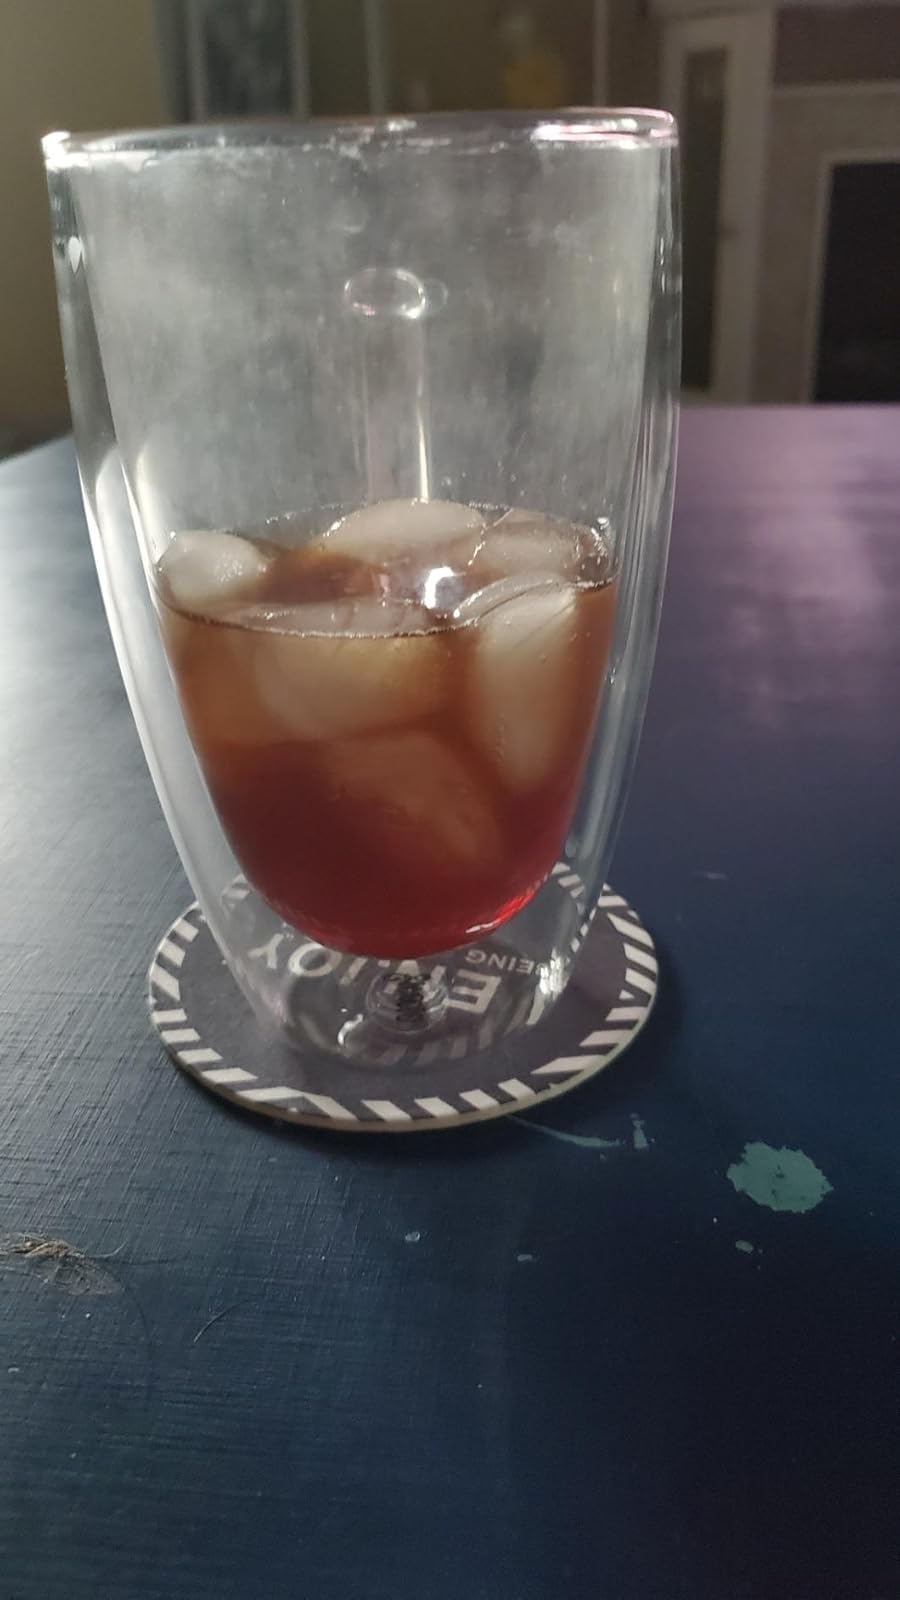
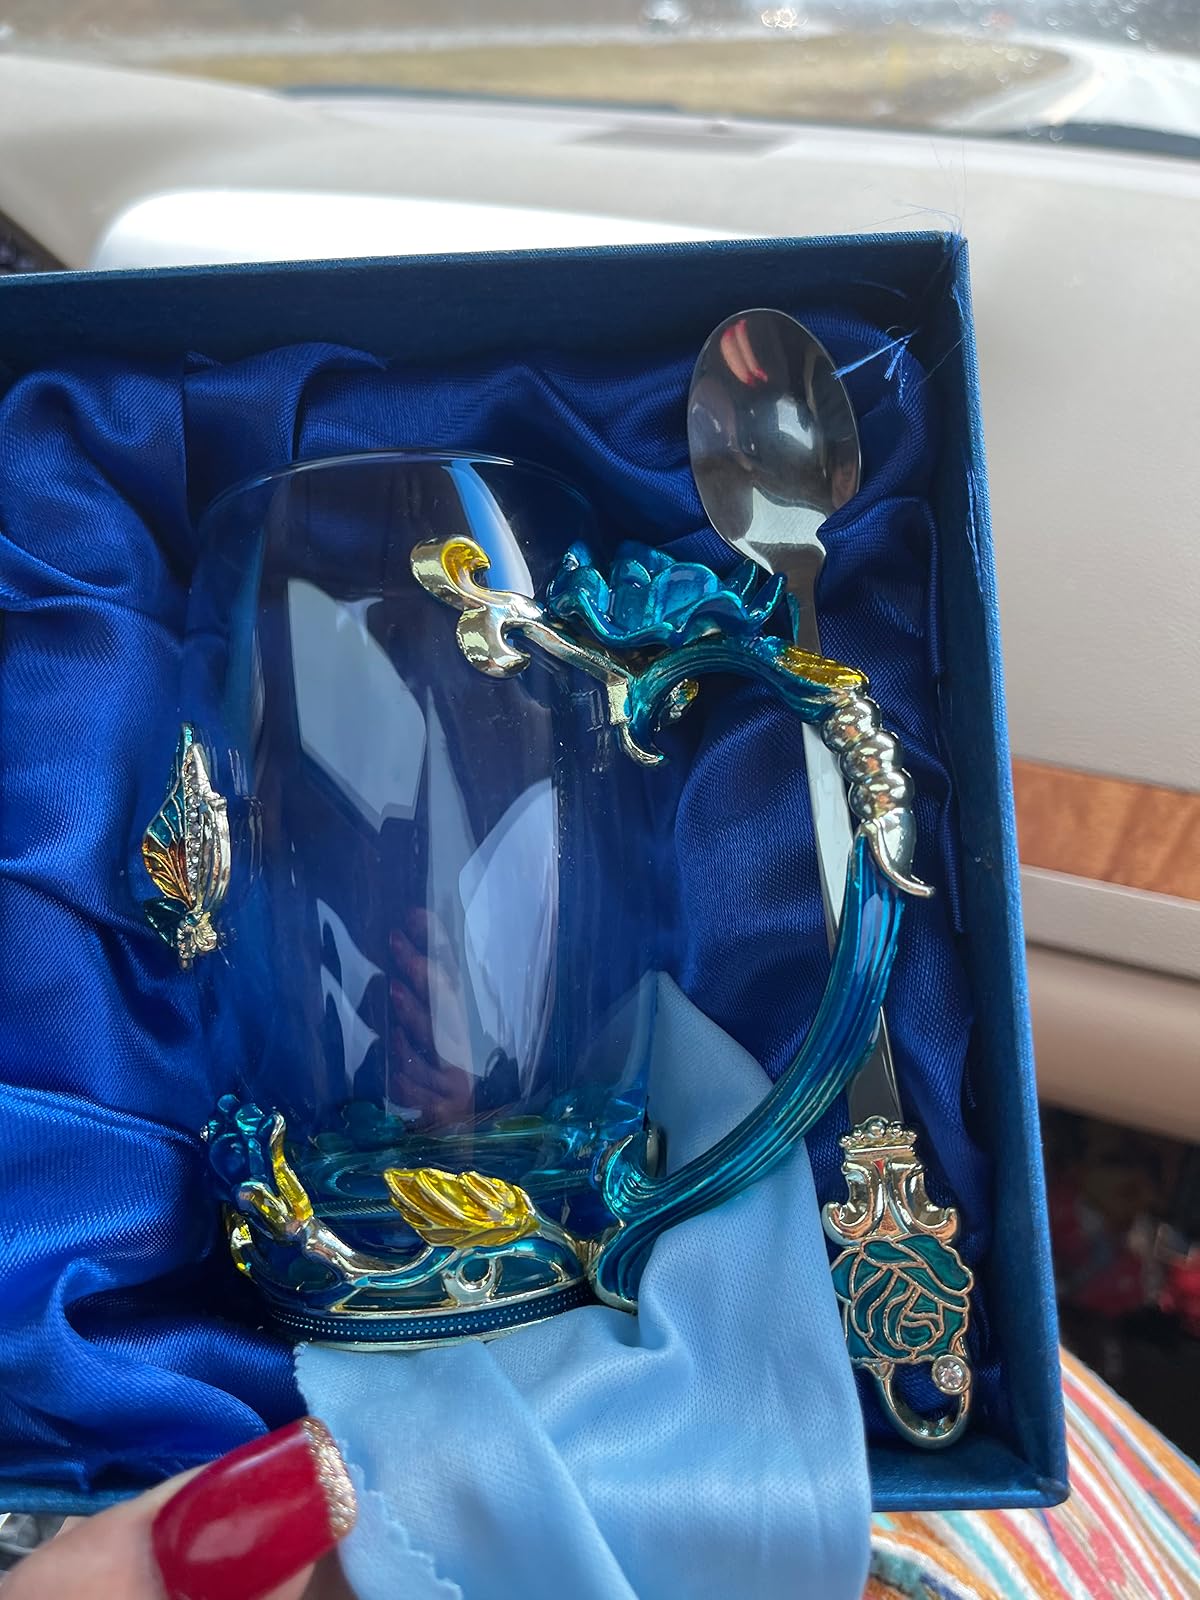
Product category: items_mug
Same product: no